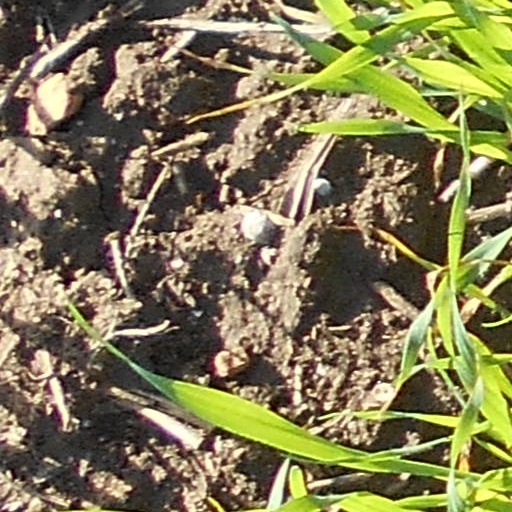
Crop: wheat